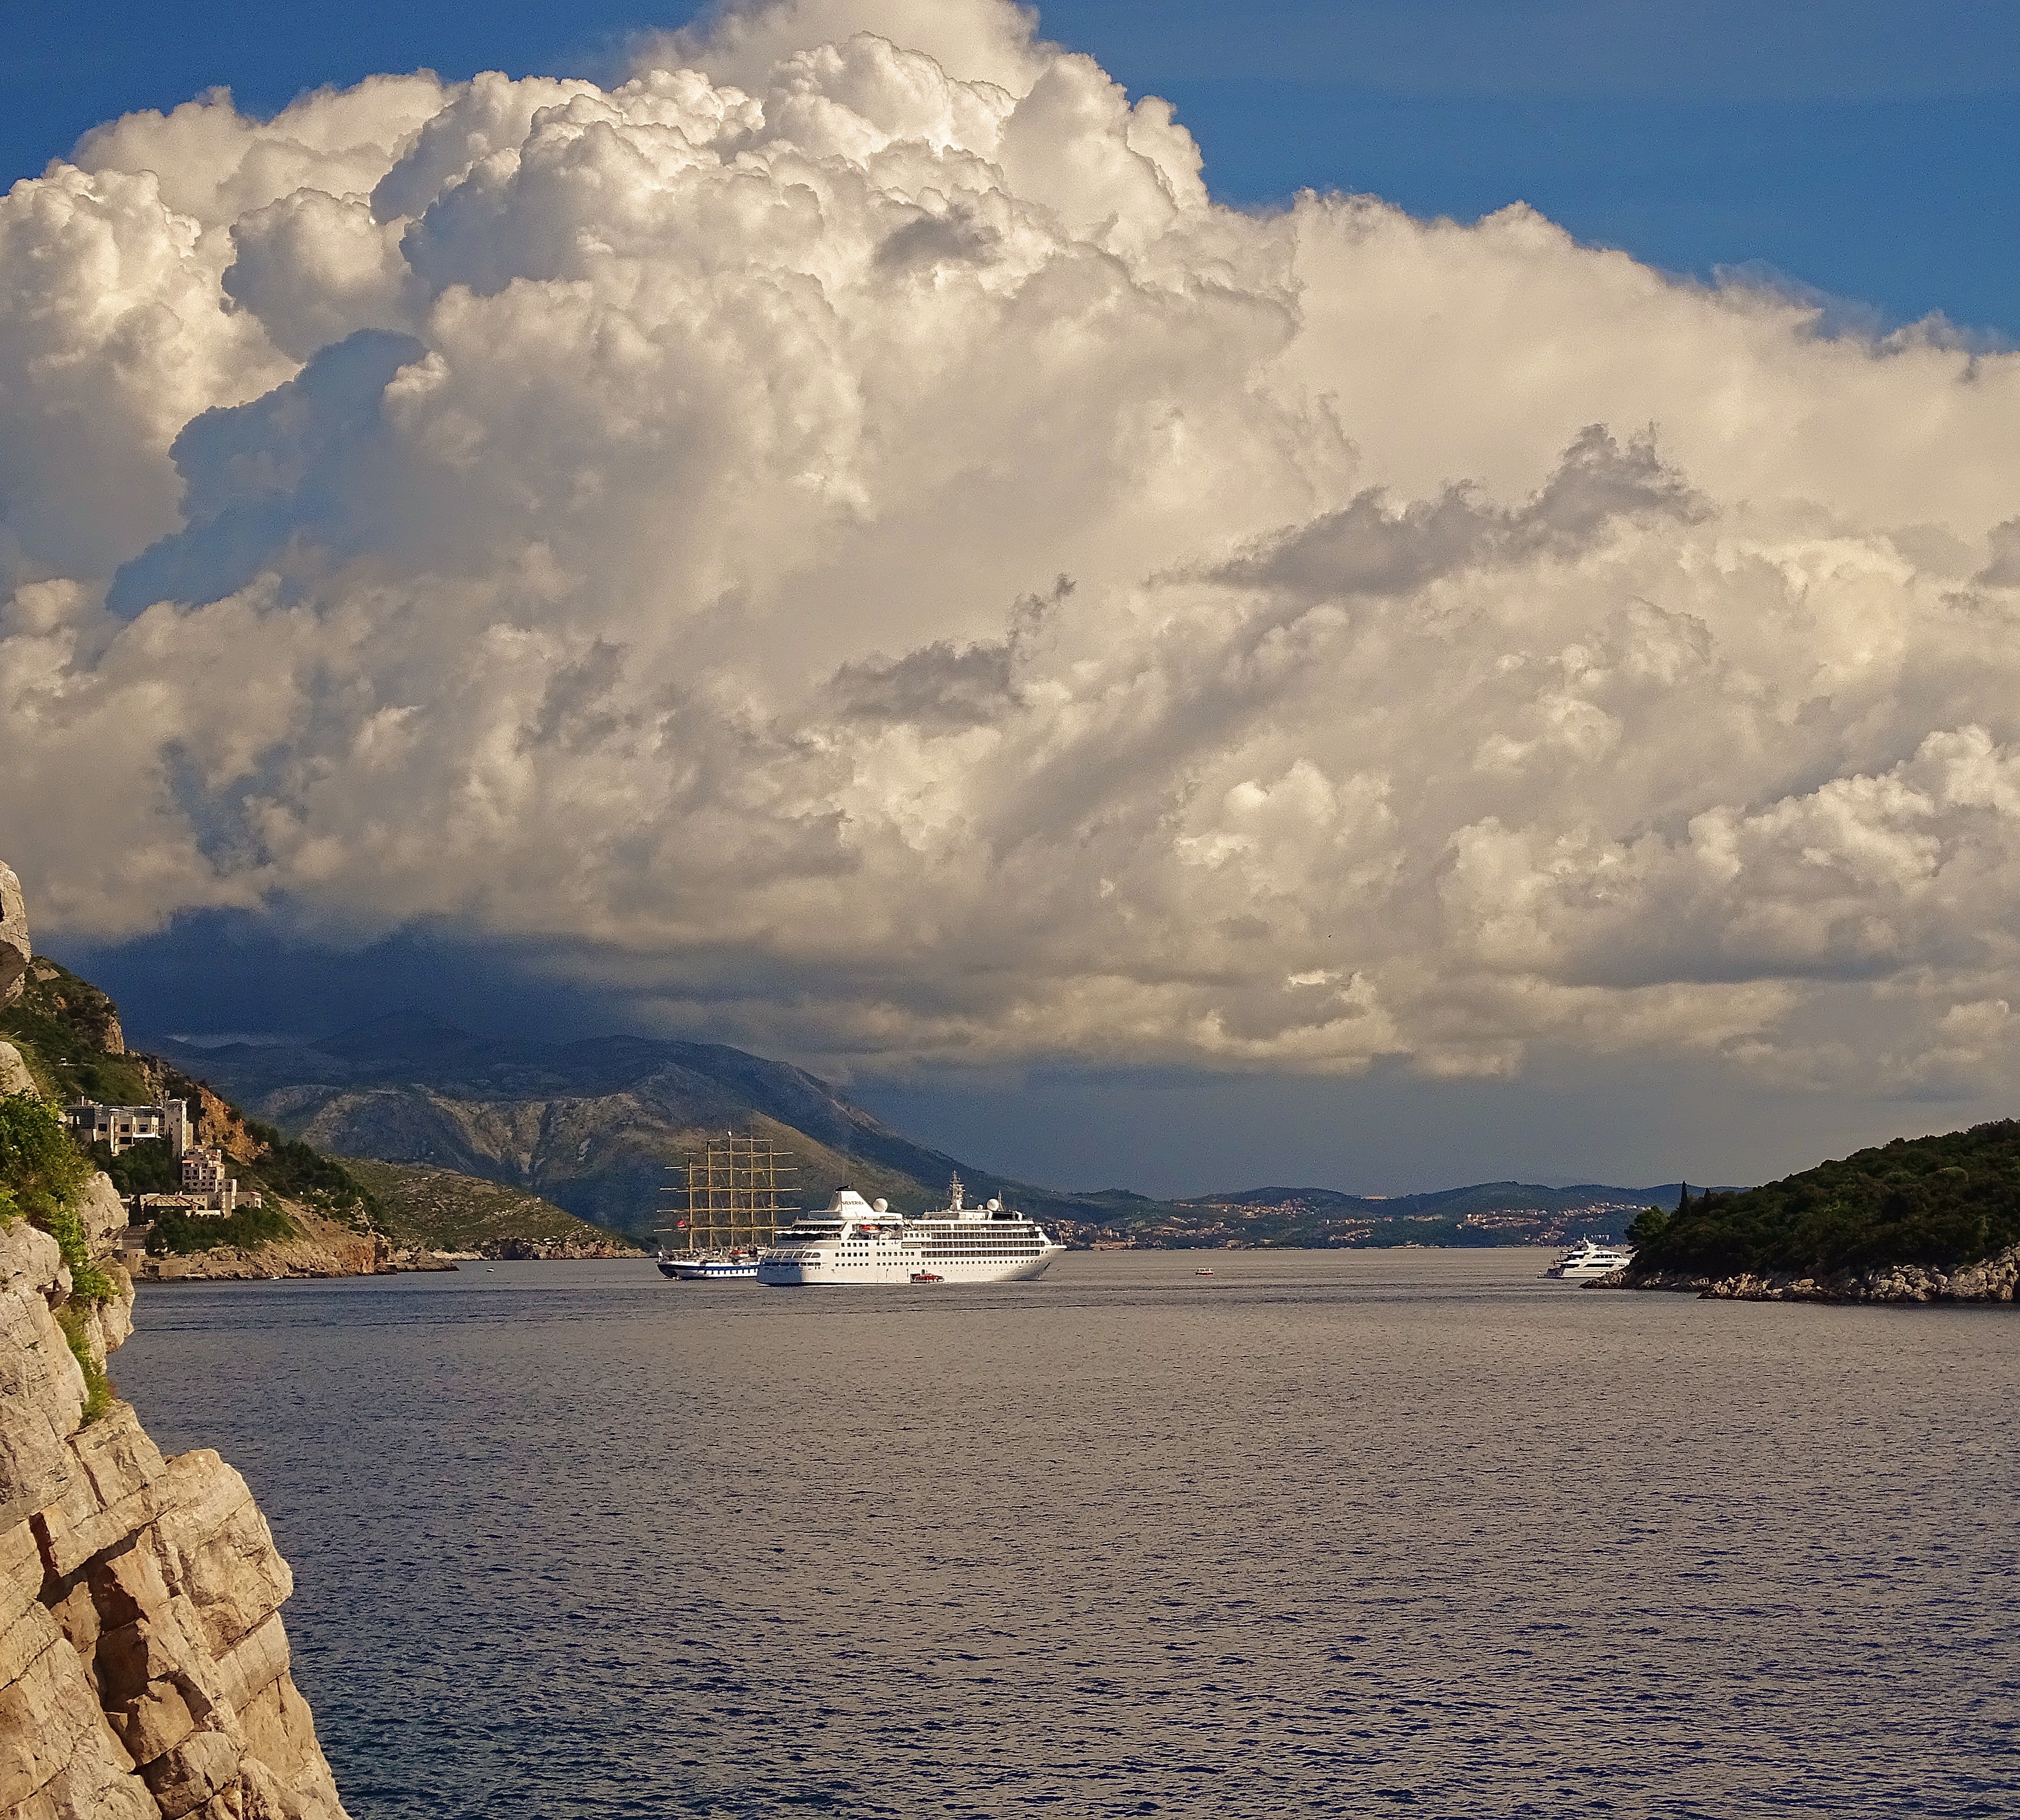
beach, landscape, sea, coast, ocean, horizon, mountain, cloud, sky, shore, lake, dusk, vehicle, bay, reservoir, body of water, croatia, dubrovnik, loch, cape, landform, adriatic sea, meteorological phenomenon